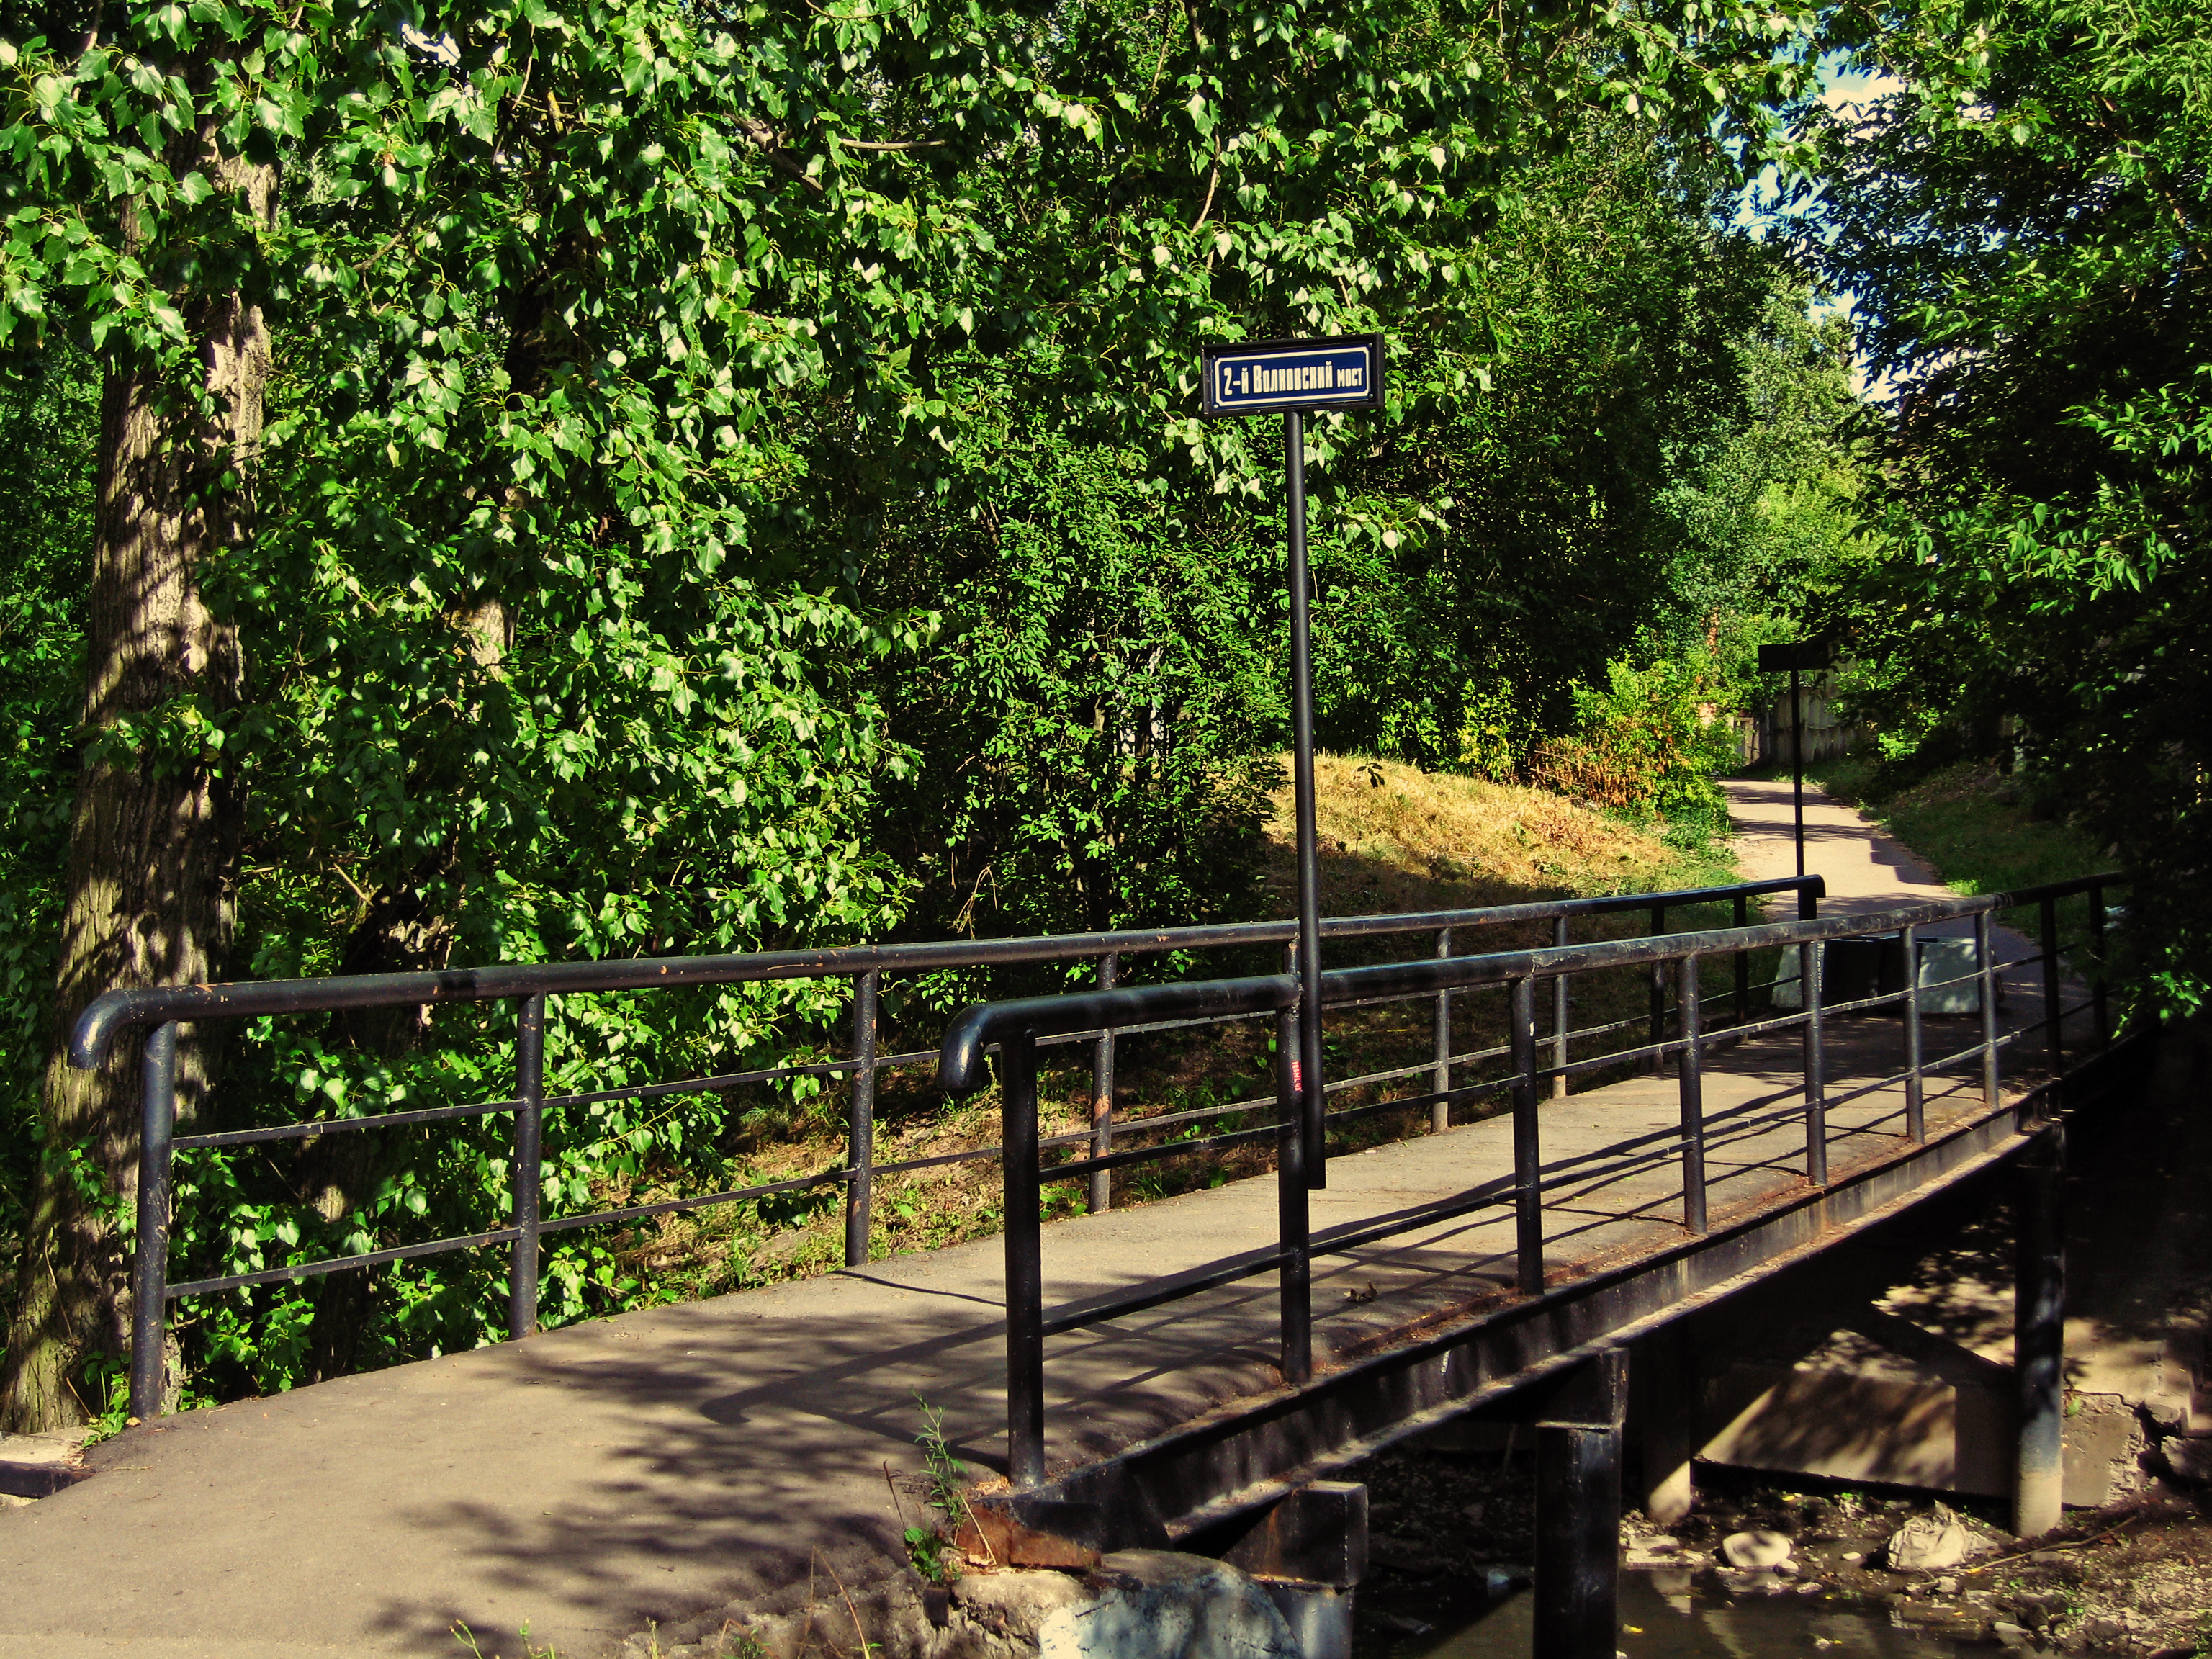
images, plant, road surface, tree, wood, natural landscape, fence, track, thoroughfare, railway, grass, shade, landscape, road, bridge, forest, girder bridge, trail, walkway, woodland, leisure, trunk, asphalt, metal, handrail, boardwalk, guard rail, nonbuilding structure, jungle, path, temperate broadleaf and mixed forest, garden, lane, lumber, wildlife, valdivian temperate rain forest, shadow, canal, bailey bridge, shrub, log bridge, sidewalk, pedestrian, beam bridge, concrete bridge, park, recreation, rock, river, rainforest